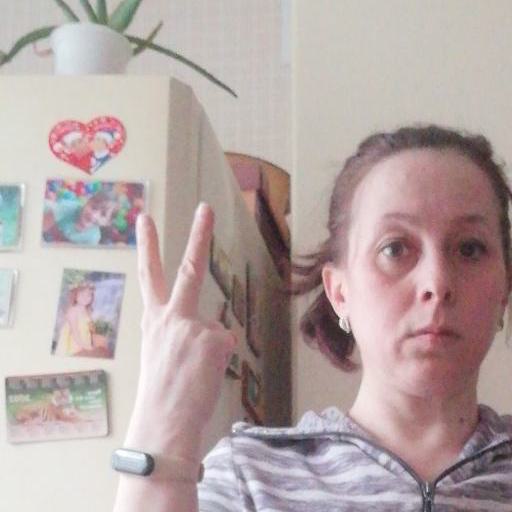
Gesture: peace_inverted